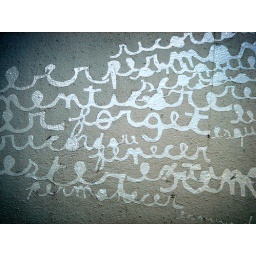
Outside wall of Dalva, a bar in central Belo Horizonte, Brazil.